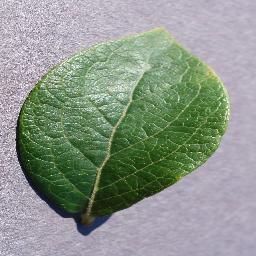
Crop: blueberry
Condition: healthy